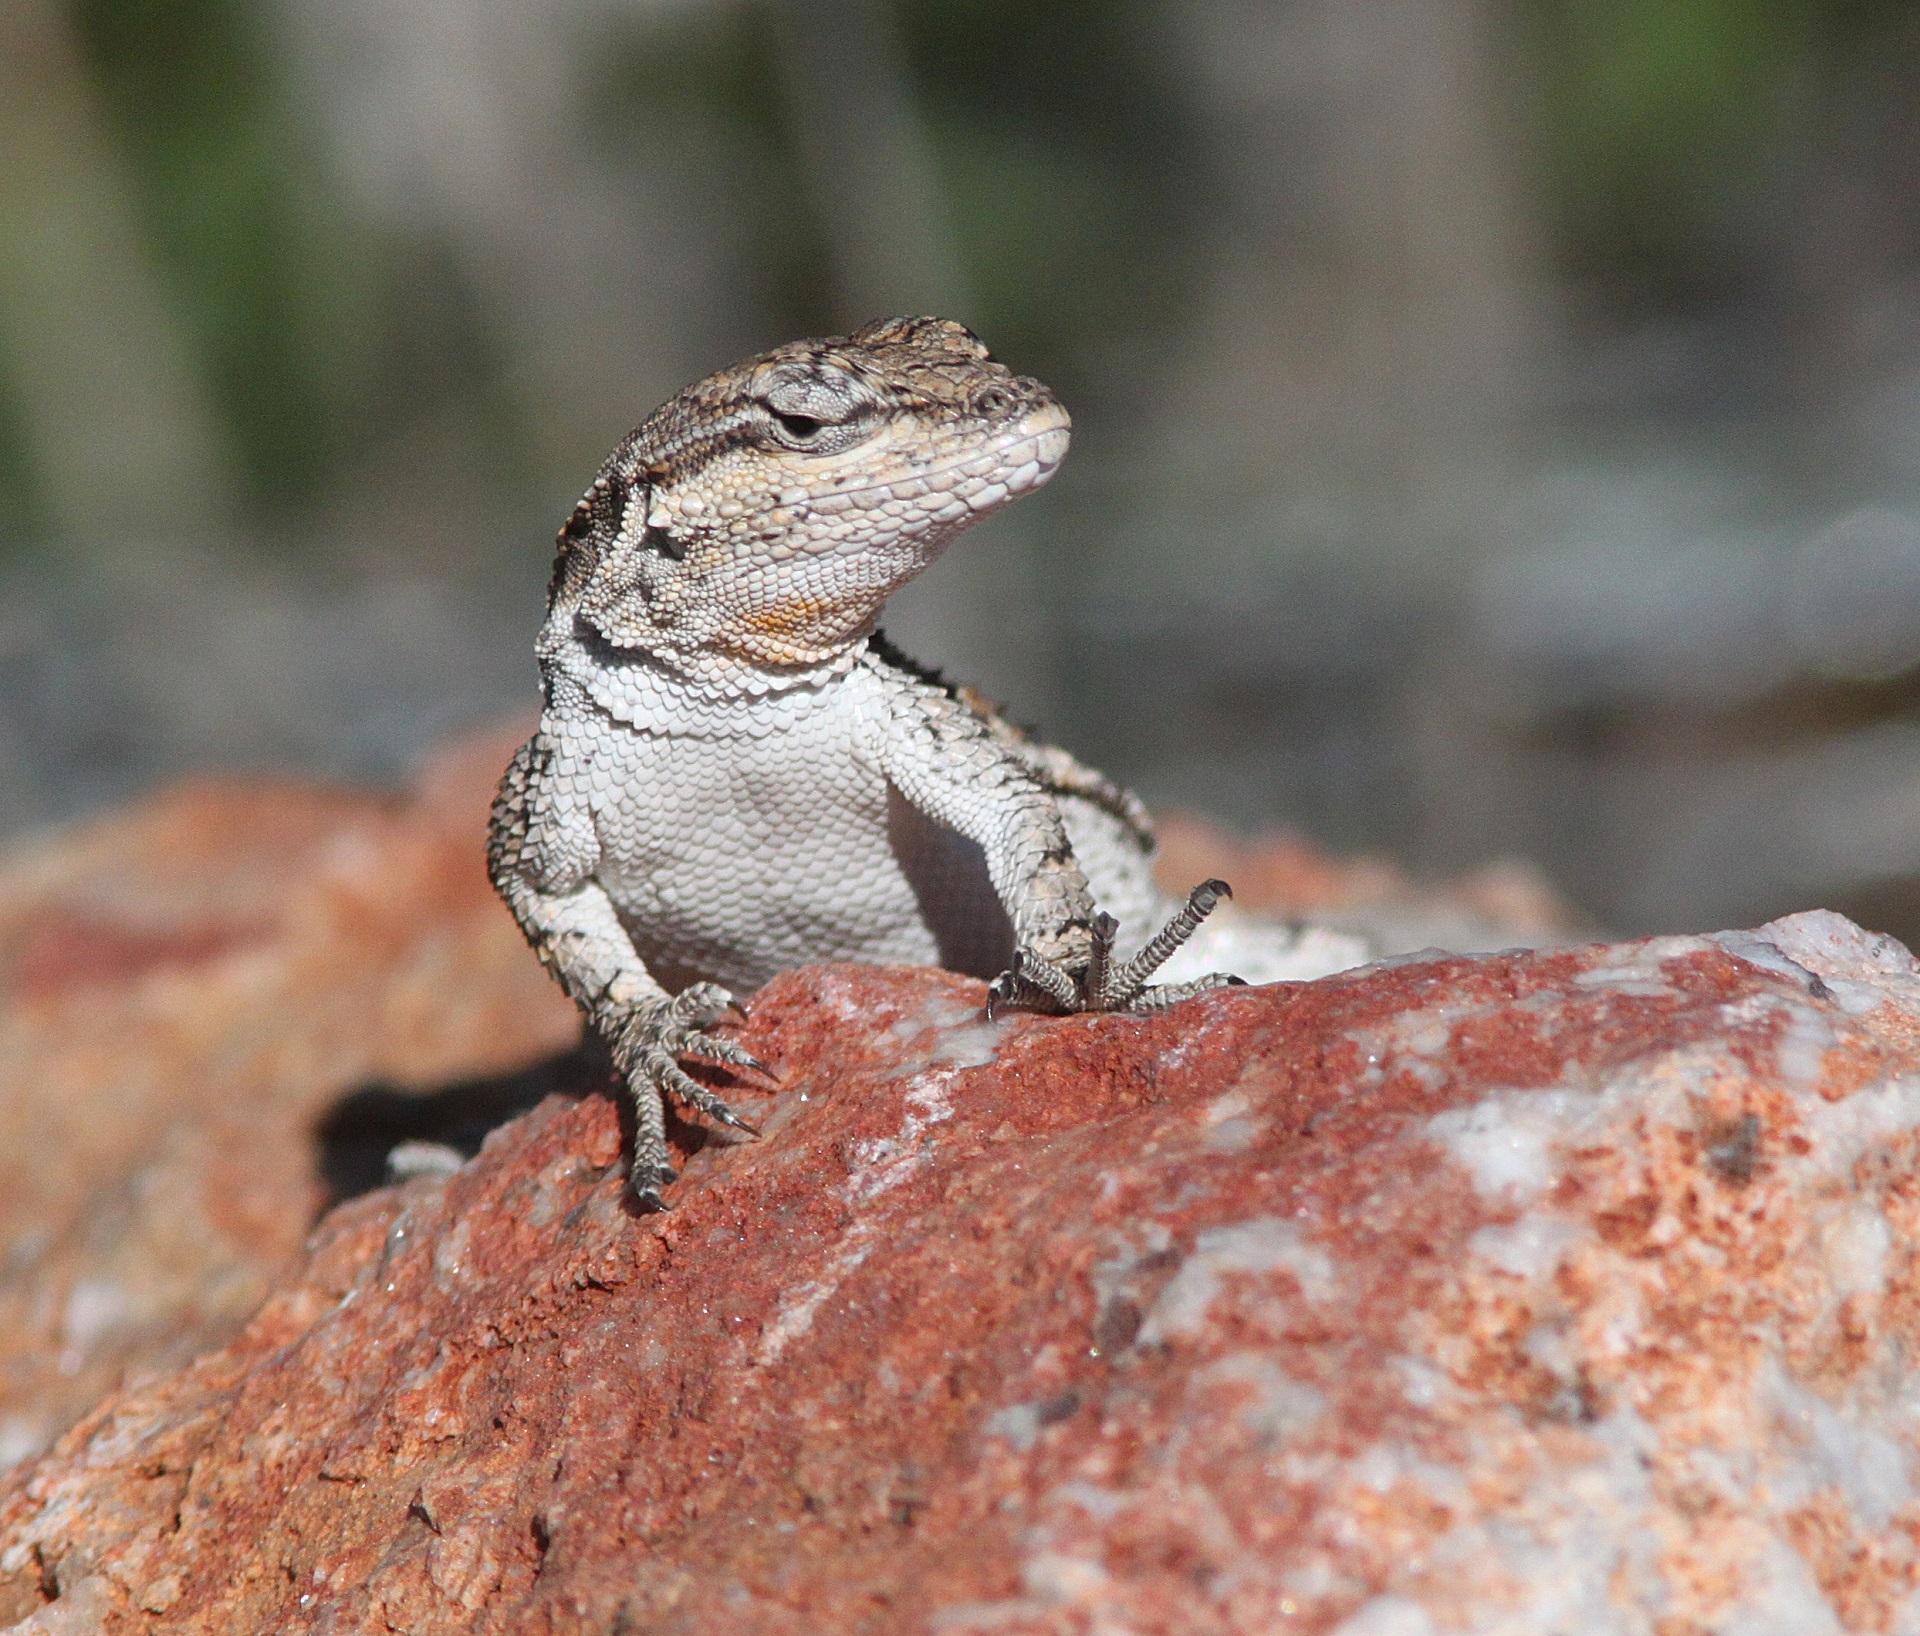
nature, rock, desert, wildlife, tropical, macro, reptile, iguana, fauna, lizard, close up, outdoors, eye, head, vertebrate, agamidae, agama, scaled reptile, lacertidae